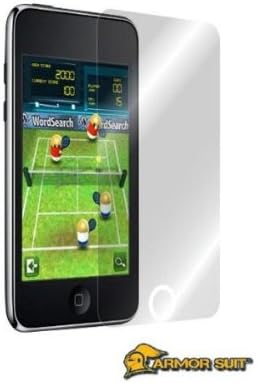
ArmorSuit MilitaryShield Screen Protector for Apple iPod Touch 2G/3G - [Max Coverage] Anti-Bubble HD Clear Film
Category: All Electronics
Military Grade Protection ArmorSuitÂ MilitaryShieldÂ features exceptional clarity and UV protection to prevent yellowing. It is made from the same protective film material used to protect military aircrafts, helicopters and space shuttles. MilitaryShieldÂ is also equipped with "self-healing" properties to maximize the protection. The self-healing technology works to constantly eliminate minor scratches on the film. All of our MilitaryShieldÂ are uniquely designed to provide a perfect cut for a perfect fit on your device. It also features corrosion and moisture protection to prevent substances from migrating through the film to attack underlying substrates. It's designed to provide daily protection against scratches and reduce chances of damage to your screen from impact forces and drops. Best of all, it's very easy to apply. Lifetime Replacement Warranty If your MilitaryShieldÂ peels off, becomes scratched or damaged, or has installation flaws, we will gladly replace the product FREE OF CHARGE no matter what the issue is. Package Contents MilitaryShieldÂ for your device Flexible Squeegee Spray Bottle Solution Microfiber Cloth Installation Instructions  If you ever need to remove the MilitaryShieldÂ, simply peel it off slowly with your bare hands. It will come off clean without any sticky residue. *Made in the USA*
Features: ArmorSuit MilitaryShield Kit for Apple iPod Touch 2G / 3G includes our MilitaryShield piece(s), Installation Solution, Squeegee, Lint-free cloth, and Installation Instructions. | Ultra HD Clear and amazingly thin, perfectly matches the contours of your device. Easy application with flexible material is designed for maximum full coverage on curved corners and edges on your device. | Created from scratch-proof, ultra-tough, optically clear, military-grade, yellow-resistant material and is custom fit for each particular gadget and device with full body and screen protection. | MilitaryShield has self-healing technology, which helps eliminate minor scratches on the film all by itself. Significantly reduces dust, oil and fingerprint smudges. | ArmorSuit stands behind the quality of our MilitaryShield products to ensure 100% Satisfaction to all of our customers. All ArmorSuit MilitaryShield products are backed by Lifetime Replacement Warranty. Made in USA.